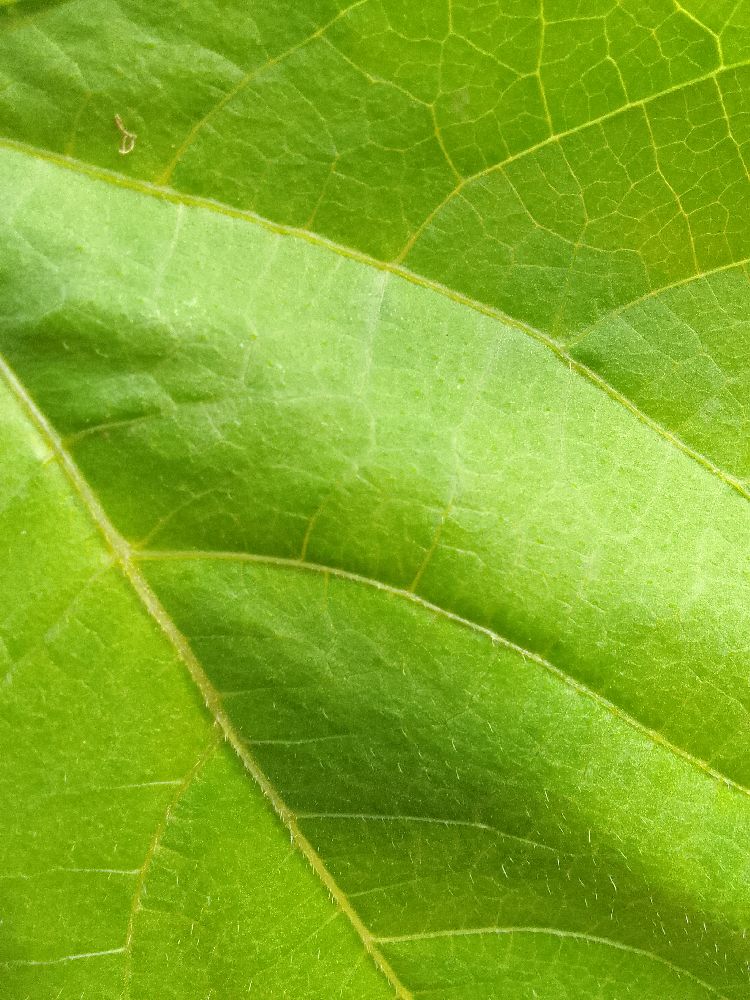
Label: healthy